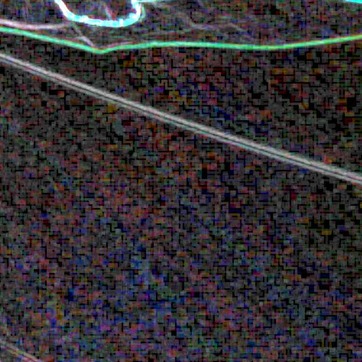
Material: plastic